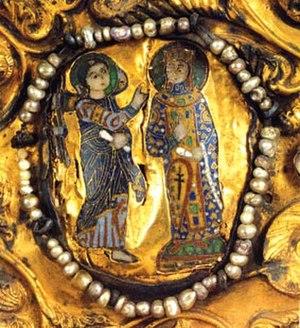
Mariam Arçrouni ou Maria de Vaspourakan est une fille de Sénéqérim-Hovhannès, roi de Vaspourakan, et de Kouschkousch Bagratouni, et la première femme de Georges Iᵉʳ, roi de Géorgie. En tant que reine-mère, elle a été régente de Géorgie de 1027 à 1037 au nom de son fils Bagrat IV et impliquée dans la diplomatie avec l'empire byzantin.